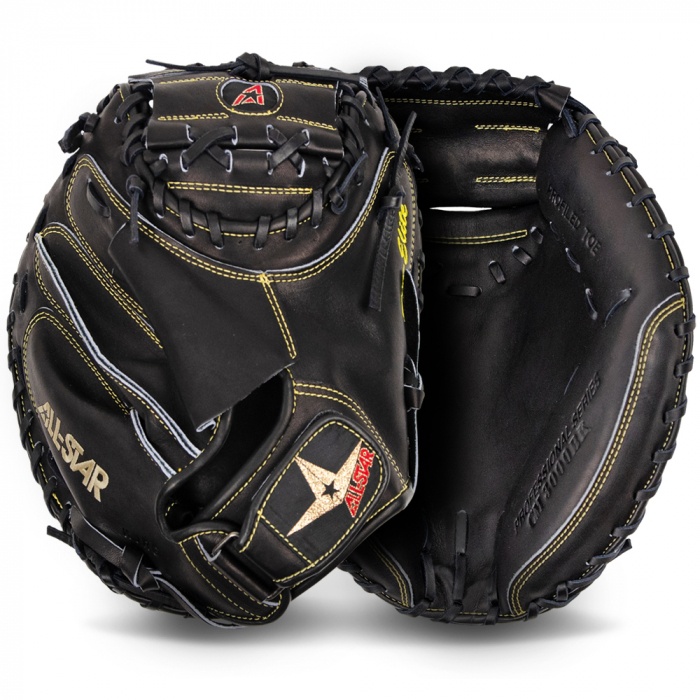
ALL-STAR PRO-ELITE® 33.5" CATCHERS MITT - BLACK
This is it. The mitt catchers dream about. The one you've seen on your favorite pro and you've always wanted. Only the finest materials and hand craftsmanship are used to make these exceptional mitts. The exclusive Japanese tanned steer hide allows for fast break in and extended life. The soft tan leather pocket allows for great feel and gives the ball that extra POP which pitchers love to hear. The black leather backing is stiffer, giving the mitt the right amount of support and increases its life. Up your game with the one and only All-Star Pro-Elite® ELITE GLOVES. NOTHING LESS. CM3000_BK (solid black) is only available in right hand throw 33.5" (model SBK) - Our most popular size 35" (model BK) Stiffer black leather pocket still has the same distinct POP that Pro-Elite gloves are known for Adjustable hook and loop tab on the back of the hand for a personalized fit The black leather is stiffer and gives the glove the right amount of support. BREAKING IN YOUR MITT- This is a stiffer pro-level mitt and will take a little work, but you will be rewarded for your effort. We recommend not putting anything on the mitt to help break it in (this includes steaming). The best way to break it in is to simply use it. For a more detailed discussion on glove and mitt break in CLICK HERE .
Brand: Sidelines Sports
Category: Sporting Goods > Athletics > Baseball & Softball > Baseball & Softball Gloves & Mitts